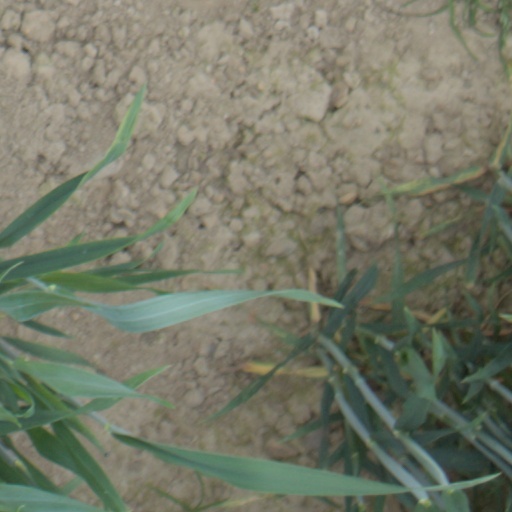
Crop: wheat